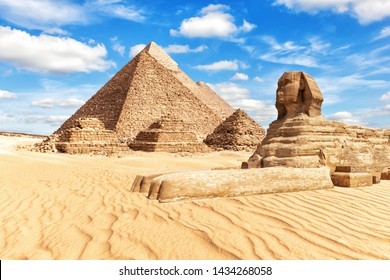
Landmark: Pyramids of Giza